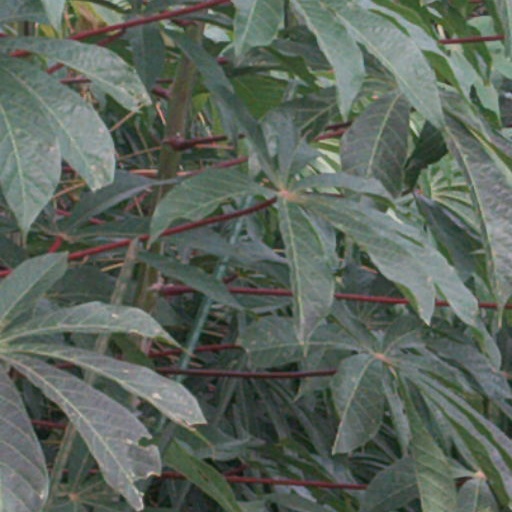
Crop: cassava